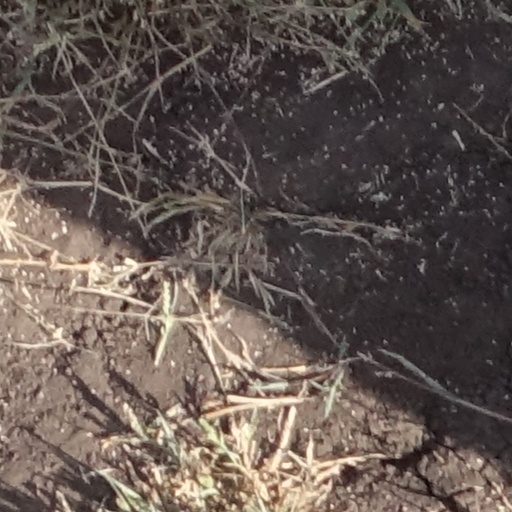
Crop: sorghum